North American F-100 Super Sabre

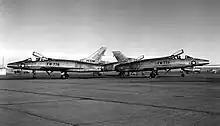
F-100As different tail fins, 1955

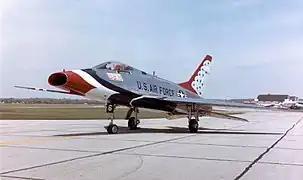
An F-100D of the United States Air Force Thunderbirds on display at the National Museum of the United States Air Force

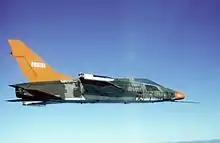
A QF-100D pilotless drone near Tyndall Air Force Base, Florida, in 1986.

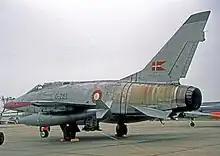
Operational Danish AF F-100D Super Sabre in 1965

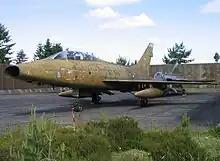
Retired RDAF F-100F Super Sabre

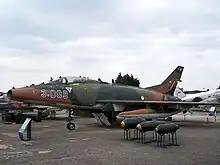
F-100C "3-089" at Istanbul Aviation Museum, Turkey

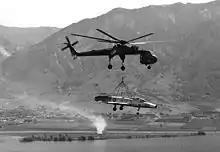
A Sikorsky CH-54 Tarhe lifting an F-100A to Hill Air Force Base, Utah for static display, 1979

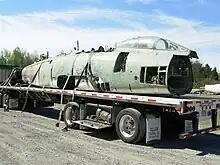
F-100D delivered to Carolinas Aviation Museum

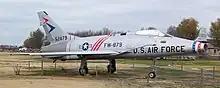
Hun at Castle Air Museum, California

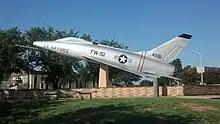
F-100D on display at Sheppard AFB.

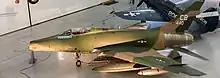
An F-100D Super Sabre at the Udvar-Hazy Center.

54-2145 – Air Power Park near Langley AFB in Hampton, Virginia.